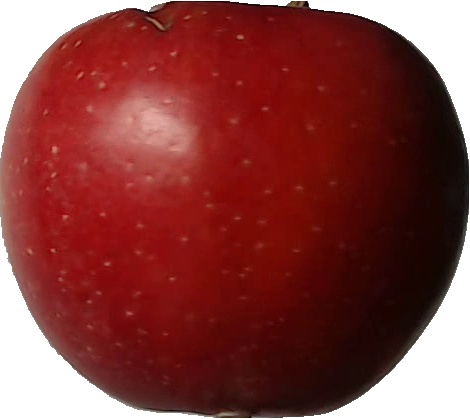
Label: apple_braeburn_1